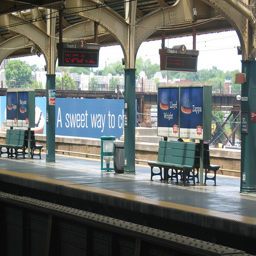
several benches for people to sit while waiting for transportation
a train depot with some benches inside of it
The train platform has green benches on it.
A couple of wooden benches near the train tracks.
A train platform that has benches on it